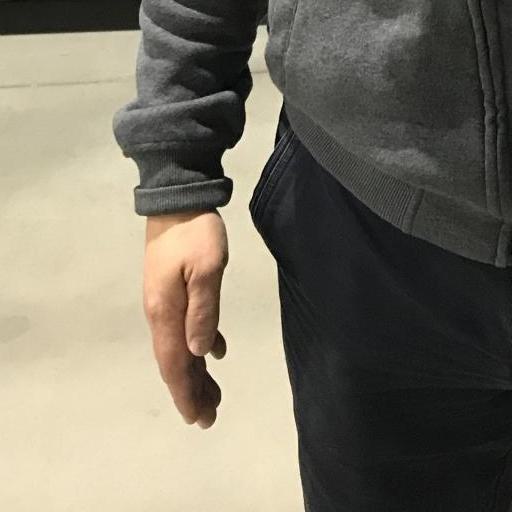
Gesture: no_gesture